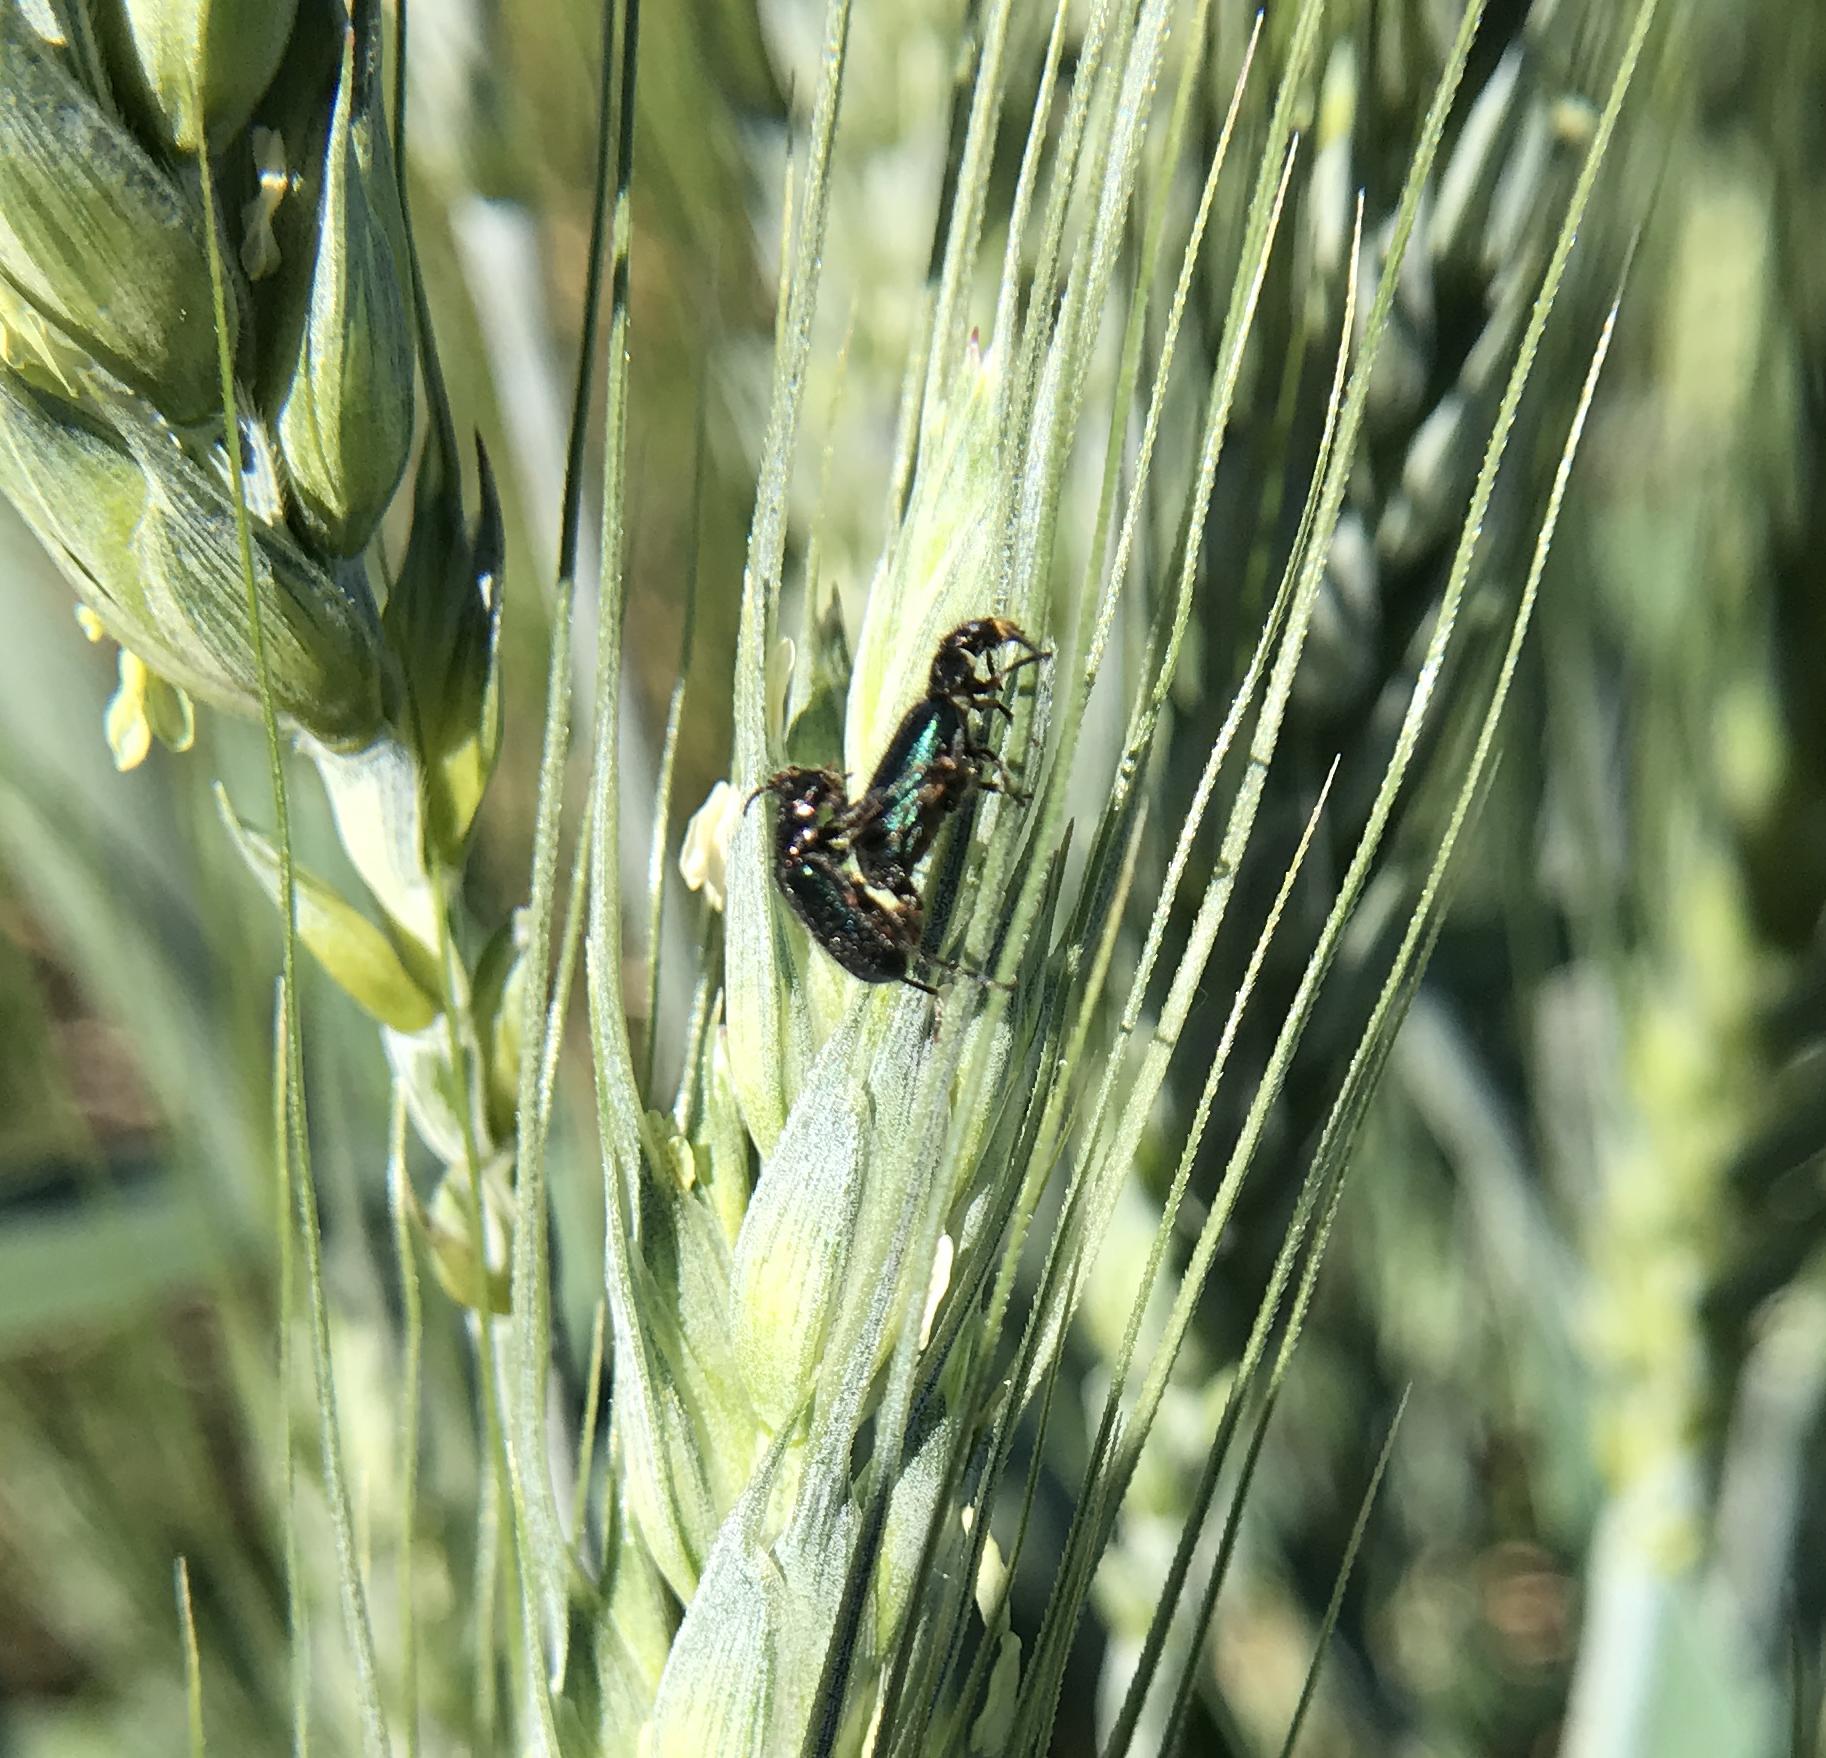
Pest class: predators